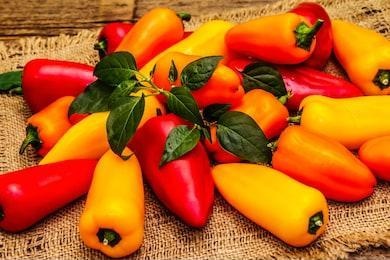
Label: capsicum